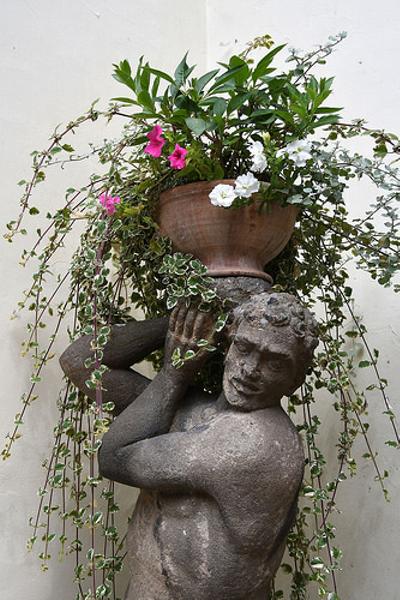
回答: 掛け湯をイメージした生け花